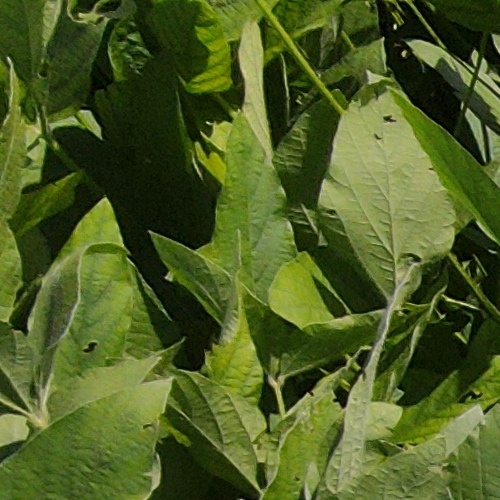
Label: Caterpillar